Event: Nepal Earthquake
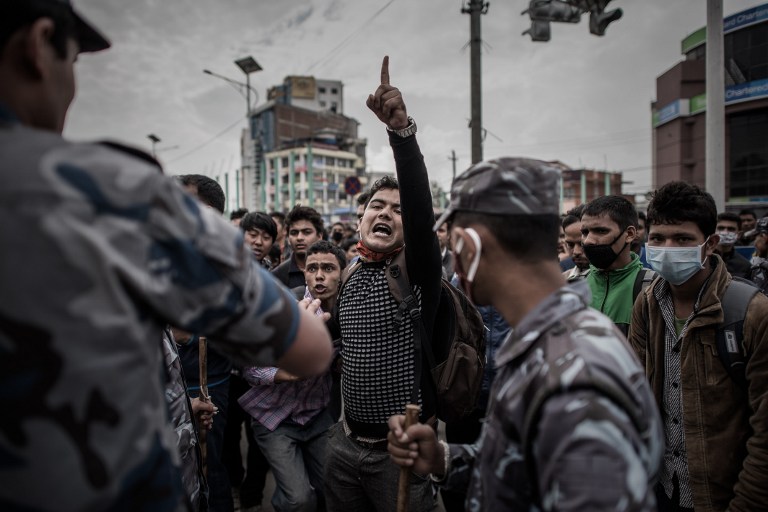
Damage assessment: no_damage